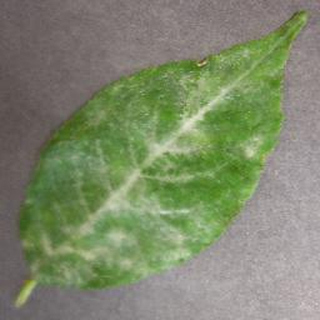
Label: cherry_powdery_mildew